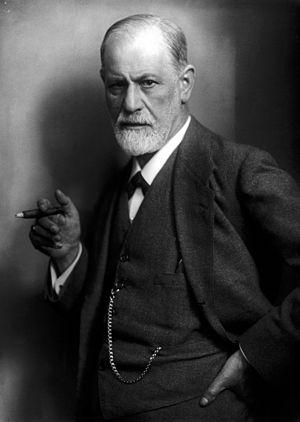
L'athéisme juif tire ses racines de la Haskala, l'équivalent de la révolution des Lumières. Il en partage les sentiments antireligieux et anticléricaux. Il fait référence aux Juifs laïcs qui ont choisi d'abandonner la croyance en Dieu, mais qui n'ont pas rejeté leur identité juive ou leur attachement au peuple juif.
L'esthétique est une discipline de la philosophie ayant pour objet les perceptions, les sens, le beau, ou exclusivement ce qui se rapporte au concept de l'art.
Le premier fossile de Néanderthal est découvert près de Düsseldorf.
David Bakan est un psychologue américain, né 23 avril 1921 à New York, mort le 18 octobre 2004 à Toronto.
Le Musée Freud de Londres est une maison-musée de 1986, du Grand Londres au Royaume-Uni, dernière demeure du fondateur de la psychanalyste Sigmund Freud où il vécut les 18 derniers mois de sa vie, durant son exil, avec son épouse et sa fille Anna Freud.
Un poltergeist, de l'allemand Poltergeist, dérivé de poltern « faire du bruit » et geist « esprit », est un phénomène paranormal consistant en des bruits divers, des déplacements, apparitions ou disparitions d'objets et autres phénomènes a priori inexplicables. En général, ils sont considérés comme des phénomènes de « petite hantise » qui seraient liés à la présence d'un adolescent perturbé, par opposition aux phénomènes de « grande hantise » qui supposent l'intervention de l'esprit d'un ou plusieurs morts, bien que la séparation ne soit pas toujours évidente.
La Kabbale est une tradition ésotérique du judaïsme, présentée comme la « Loi orale et secrète » donnée par YHWH à Moïse sur le mont Sinaï, en même temps que la « Loi écrite et publique ». Elle trouve sa source dans les courants mystiques du judaïsme synagogal antique.
La maison natale - musée Sigmund Freud est une maison-musée de Freiberg in Mähren de l'Empire d'Autriche du XIXᵉ siècle où est né et a vécu jusqu’à l'âge de 3 ans Sigmund Freud médecin neurologue fondateur de la psychanalyse. La maison est déclarée monument culturel en République tchèque en 2005.
La mythologie est soit un ensemble de mythes liés à une civilisation, une religion ou un thème particulier, soit l'étude de ces mythes. Les chercheurs qui étudient les mythologies sont appelés « mythologues ».
La psychanalyse est une méthode de soin fondée par Sigmund Freud qui en a donné en 1922 la définition suivante : « Psychanalyse est le nom :
En psychanalyse, le mot pulsion est la traduction de l'allemand Trieb. La pulsion est un concept majeur de la psychanalyse.
L'histoire des Juifs en Autriche est inséparable de l'Empire d'Autriche jusqu'au XXᵉ siècle puis des persécutions nazies à partir des années 1930.
Eugénie de Grèce, princesse de Grèce et de Danemark puis, par ses mariages successifs, princesse Radziwill et princesse de Tour et Taxis, est née le 10 février 1910 à Paris, en France, et morte le 13 février 1989 à Genève, en Suisse. C’est un membre de la famille royale de Grèce, une biographe et une traductrice proche de Sigmund Freud et du milieu psychanalytique français.
Pierre de Grèce, prince de Grèce et de Danemark, est né à Paris, en France, le 3 décembre 1908 et décédé à Londres, au Royaume-Uni, le 15 octobre 1980. Membre de la maison d'Oldenbourg, c'est un prince, un militaire et un anthropologue grec spécialiste du Tibet et de la polyandrie.
Carl Gustav Jung est un médecin psychiatre suisse né le 26 juillet 1875 à Kesswil et mort le 6 juin 1961 à Küsnacht, en Suisse.
Dès 1905, dans son ouvrage Trois essais sur la théorie sexuelle, Freud affirme l'existence de pulsions sexuelles « partielles » présentes dès les premiers âges. La sexualité infantile serait, selon Freud, la clef de la compréhension de la sexualité et de la névrose chez l'adulte, mais aussi chez l'enfant.
Georges de Grèce, prince de Grèce et de Danemark, est né le 24 juin 1869, au palais de Mon Repos, à Corfou, en Grèce, et décédé le 25 novembre 1957 à Saint-Cloud, près de Paris, en France. Amiral de carrière et Haut-commissaire de la Crète autonome entre 1898 et 1906, c'est un membre de la famille royale hellène.
Marie Bonaparte, princesse Bonaparte, puis, par son mariage, princesse de Grèce et de Danemark, est née le 2 juillet 1882 à Saint-Cloud et morte le 21 septembre 1962 à Gassin, en France. Arrière-petite-fille de Lucien Bonaparte et épouse du prince Georges de Grèce, c'est une femme de lettres, une mécène et une psychanalyste disciple de Sigmund Freud, dont elle a contribué à diffuser le travail en France et en Grèce.